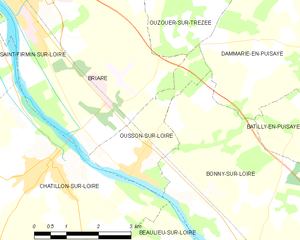
Ousson-sur-Loire est une commune française, située dans le département du Loiret en région Centre-Val de Loire.